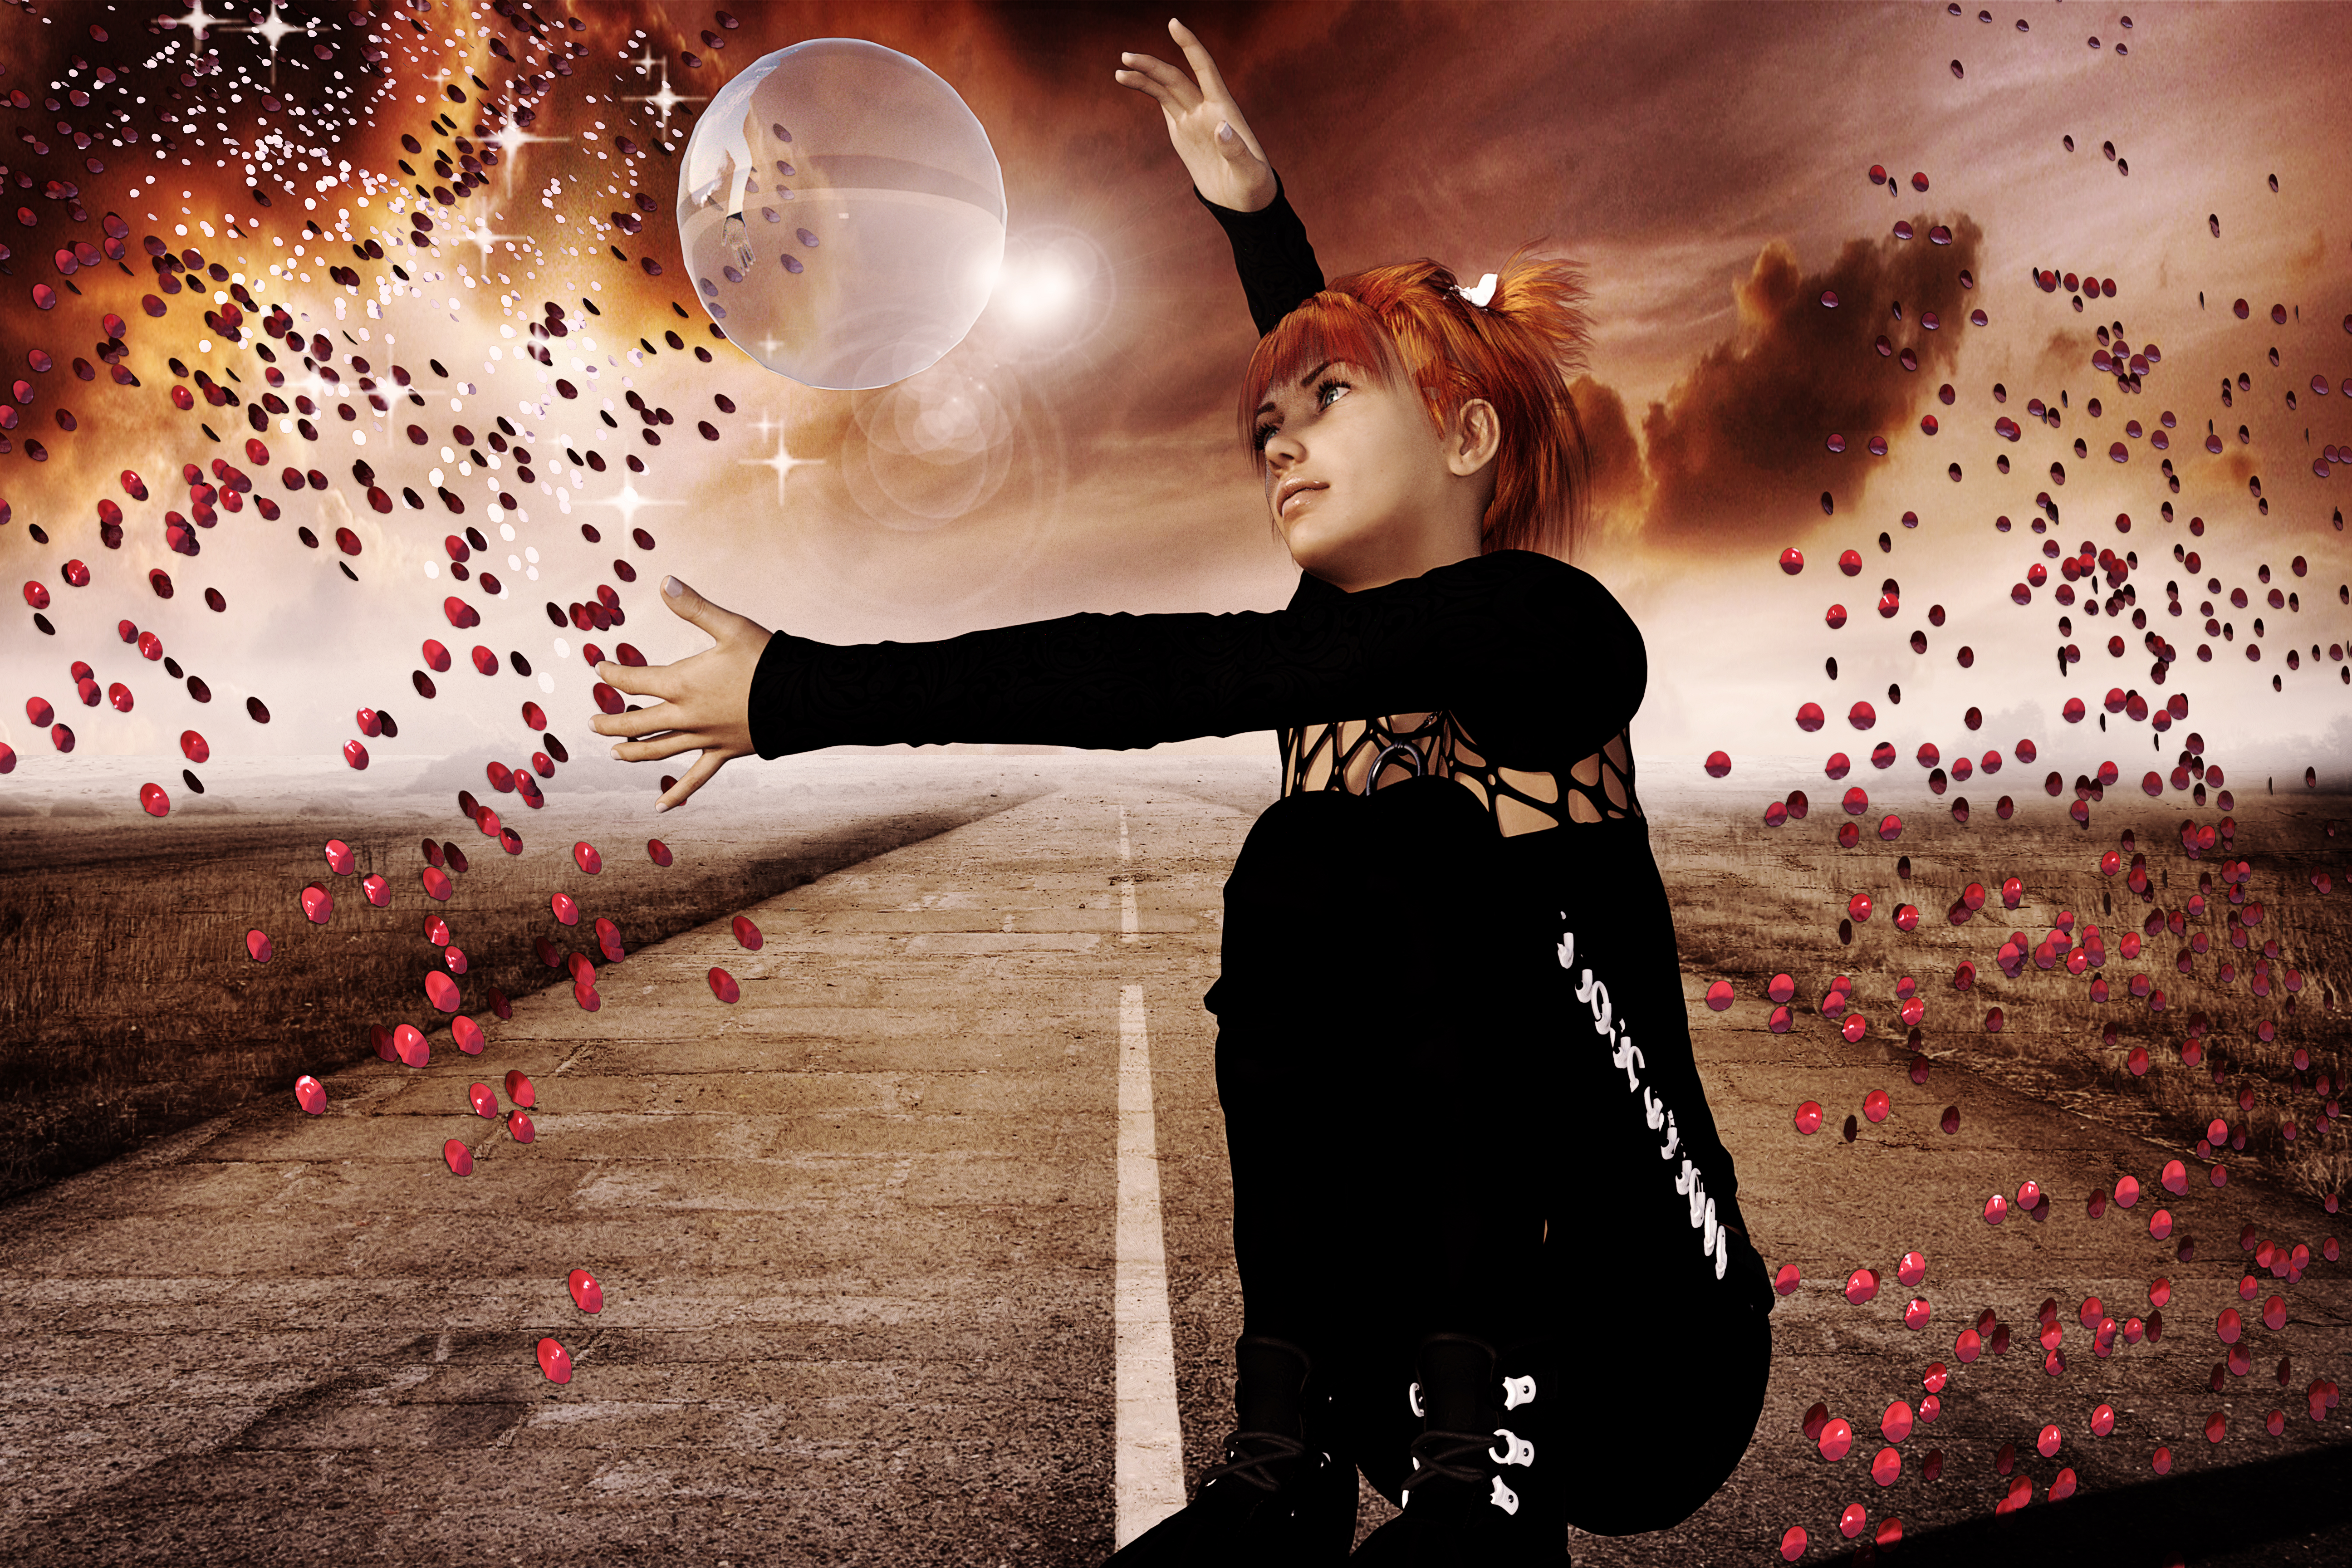
woman, girl, fantasy, fairy tale, magic, street, red, photography, darkness, computer wallpaper, happiness, fun